COVID-19 pandemic in New York City

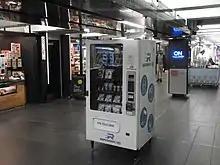
Mask vending machine in a subway station, April 2021

Plans to open indoor dining during the Phase 3 reopening were postponed due to the heightened risks posed by customers refusing to wear face masks and the uncertain role of air conditioning for COVID spread. Indoor dining in other states has resulted in superspreading at certain venues. To compensate in part, outdoor space was expanded by shutting down certain areas to create more space for outdoor dining. Plans to reopen museums in Phase 4 were also postponed.